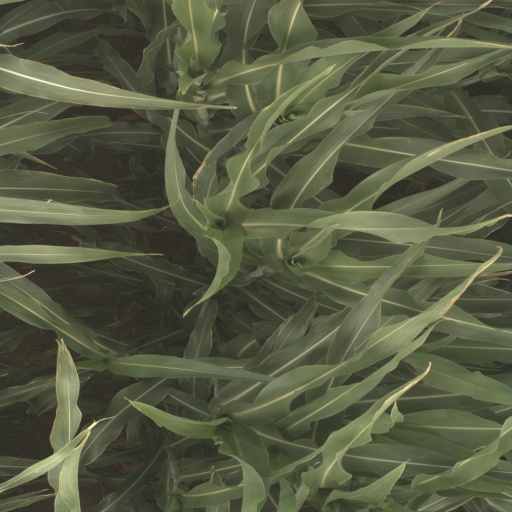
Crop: sorghum